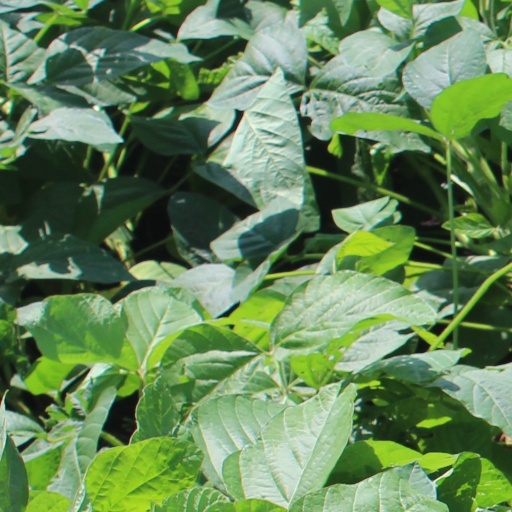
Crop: soybean